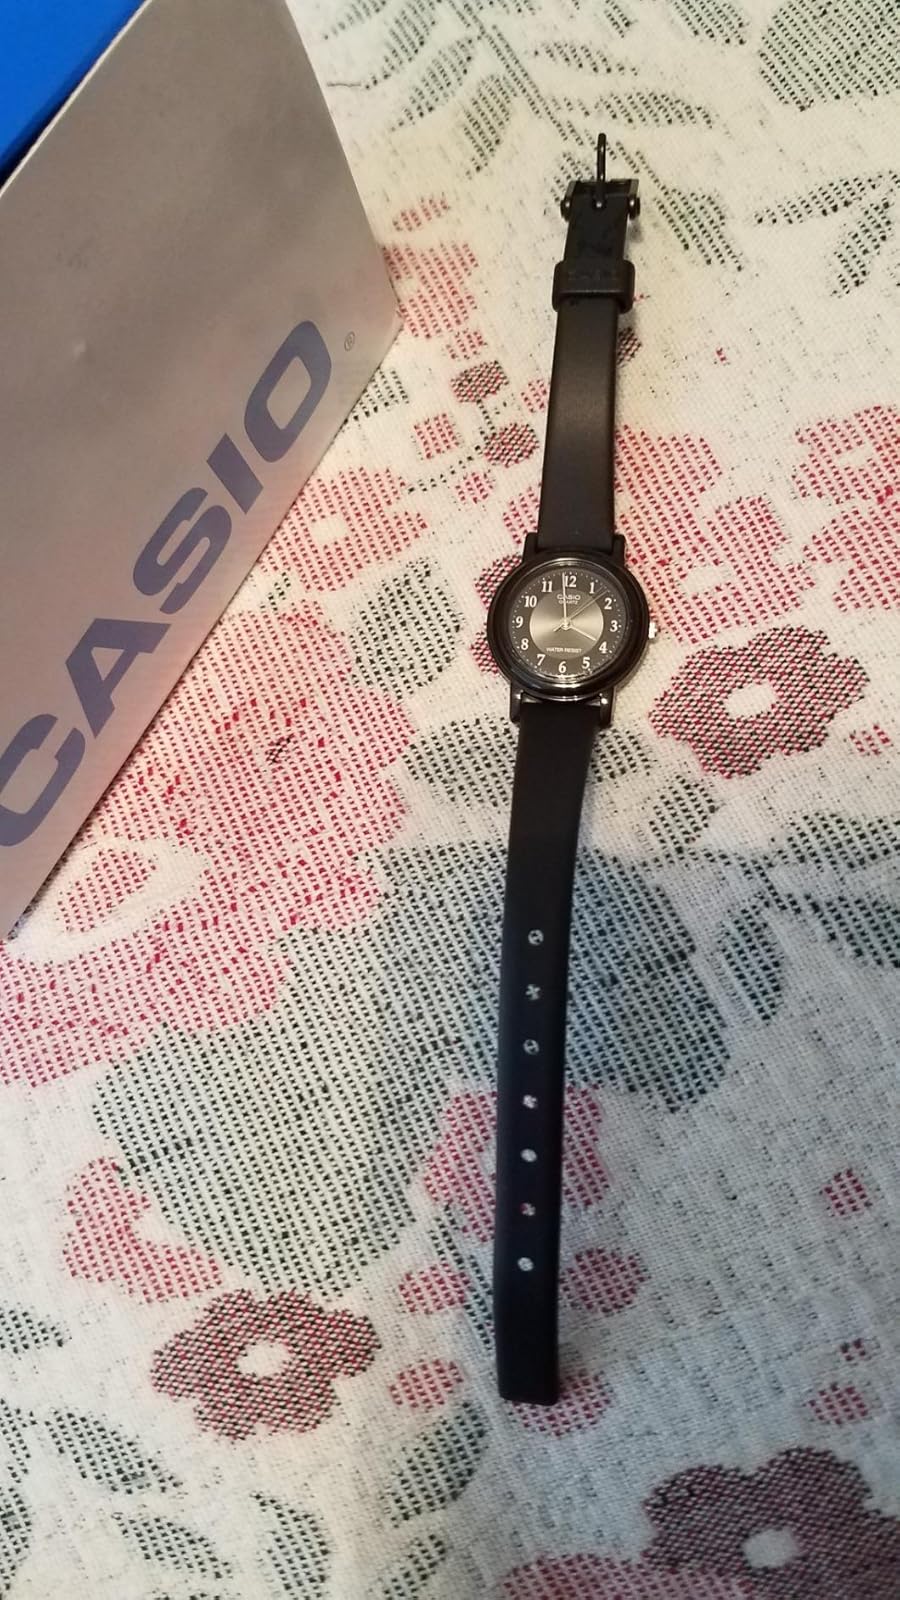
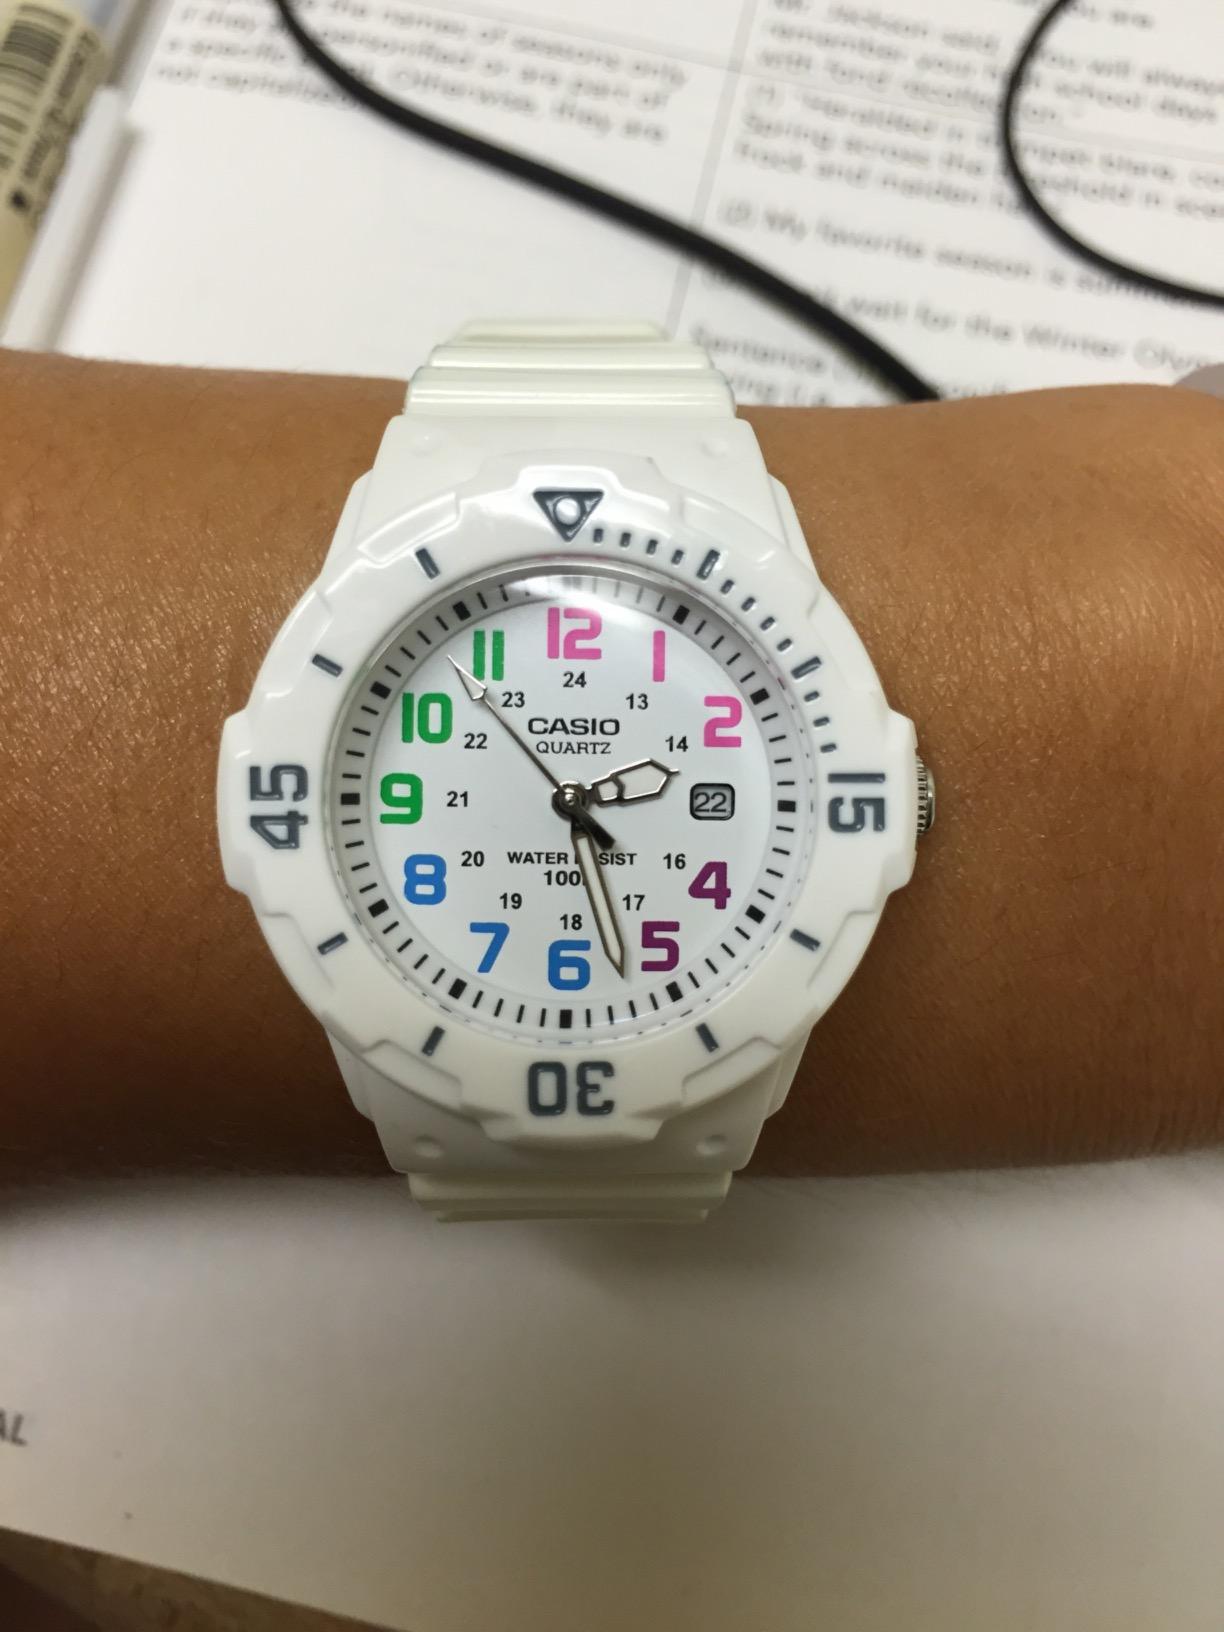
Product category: accessories_watch
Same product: no